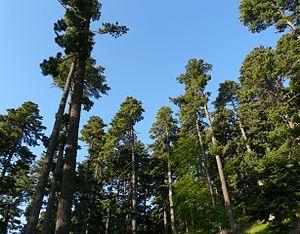
Pinus peuce est une espèce de pin originaire des montagnes de Macédoine du Nord, de Bulgarie, d'Albanie, du Monténégro, du Kosovo, ainsi que de l'extrême sud-ouest de la Serbie et de l'extrême nord de la Grèce. Il pousse entre 600 et 2 300 mètres d'altitude, et plus particulièrement entre 1 000 et 2 200 mètres, atteignant souvent la limite des conifères. À l'âge adulte, l'arbre atteint entre 35 et 40 mètres de haut et son tronc fait 1,5 mètre de diamètre.
Le parc national du Pelister est l'un des trois parcs nationaux de la Macédoine du Nord.
La géographie de la République de Macédoine du Nord est caractéristique de celle de la péninsule balkanique par l'emprise des massifs montagneux qui s'étendent sur le pays et les multiples climats qui s'y croisent. Classée parmi les plus petits États européens, la Macédoine du Nord connaît en effet aussi bien le climat de montagne que le climat méditerranéen, et elle reçoit autant l'influence de la mer Égée que celle de l'Adriatique ou de la mer Noire.